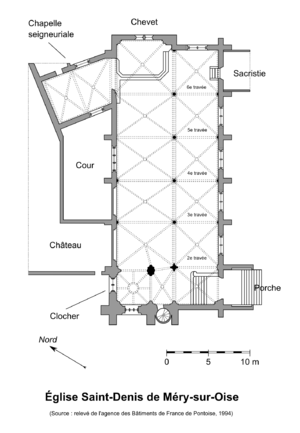
L'église Saint-Denis est une église catholique paroissiale située à Méry-sur-Oise, en France. Elle a été presque entièrement construite entre la fin du XVᵉ siècle et le début du XVIᵉ siècle, dans le style gothique flamboyant, en conservant toutefois le chevet du XIIIᵉ siècle. Son plan est très simple : une nef de six travées accompagnée d'un unique collatéral de même longueur, ainsi qu'une petite chapelle latérale. Dans le détail, certaines particularités apparaissent néanmoins, telle la configuration irrégulière des travées les plus occidentales. Bien que le collatéral représente la première partie construite à la fin du XVᵉ siècle, comme le montre le portail flamboyant et l'année de 1485 gravée dans une clé de voûte, ses fenêtres sont de style Renaissance, tout comme les chapiteaux des grandes arcades faisant communiquer le collatéral avec la nef. Il doit s'agir d'un remaniement de la seconde moitié du XVIᵉ siècle, mais l'histoire de l'église n'a pas encore été écrite. Le lien étroit avec le château de Méry et ses seigneurs ne fait pas de doute, et une porte fait directement communiquer la chapelle latérale avec le château.